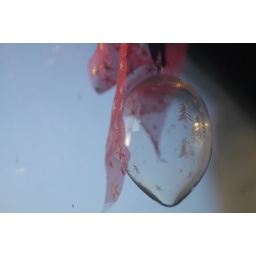
glass bauble in susie's window